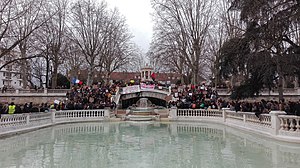
Klimastrejke / Historie
Franske klimastrejkende i Darcy-parken i Dijon 15. marts 2019.
"Klimastrejke er en voksende international bevægelse blandt skoleelever og studerende, som typisk på fredage bliver væk fra skole for at demonstrere for øget handling over for global opvarmning og grøn omstilling. Bevægelsen blev startet af den svenske skoleelev Greta Thunberg, som gennem flere dage i august 2018 stod opstillet foran den svenske Riksdag med et skilt med teksten ""Skolstrejk för klimatet"". Hurtigt spredte initiativet sig til andre lande, og i begyndelsen af 2019 fandtes fx i Tyskland 155 lokalgrupper, som 15. februar var med til at organisere demonstrationer 35 forskellige steder med 26.000 deltagere.